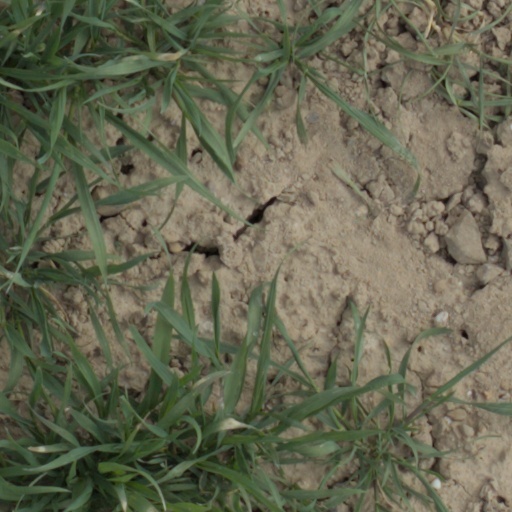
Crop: wheat